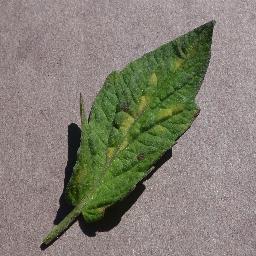
Label: Tomato___Leaf_Mold